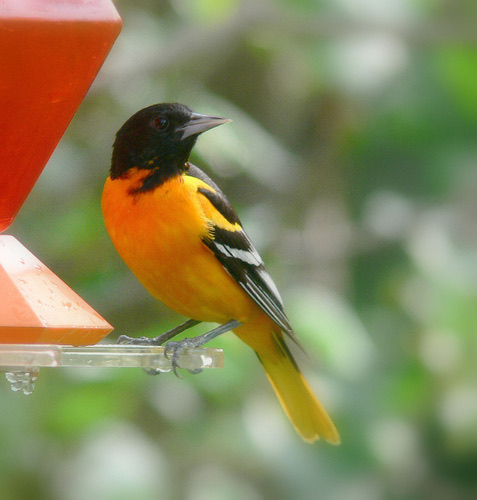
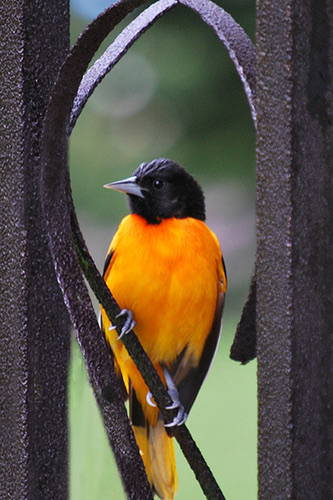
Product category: misc
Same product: yes